Kyōshi Station

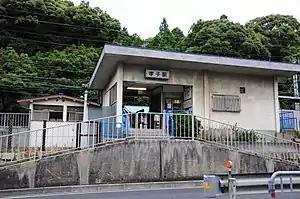
Kyōshi Station entrance in June 2009

is a passenger railway station located in the town of Misaki, Sennan District, Osaka Prefecture, Japan, operated by the private railway operator Nankai Electric Railway. It has the station number "NK42".